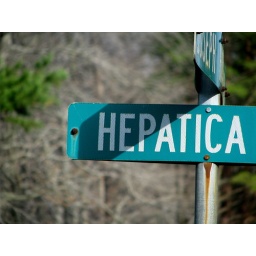
stereotypical in focus/out of focus picture of street sign